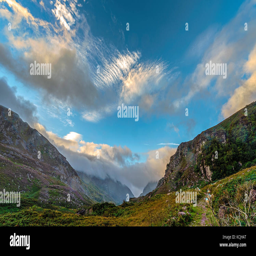
a view of wonderful landscape of countryside